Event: Ecuador Earthquake
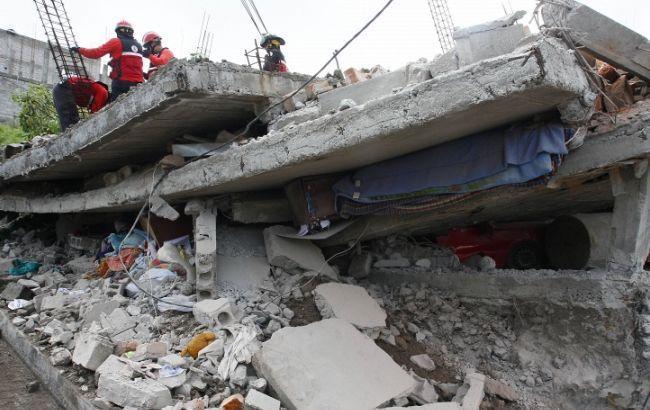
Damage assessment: damage